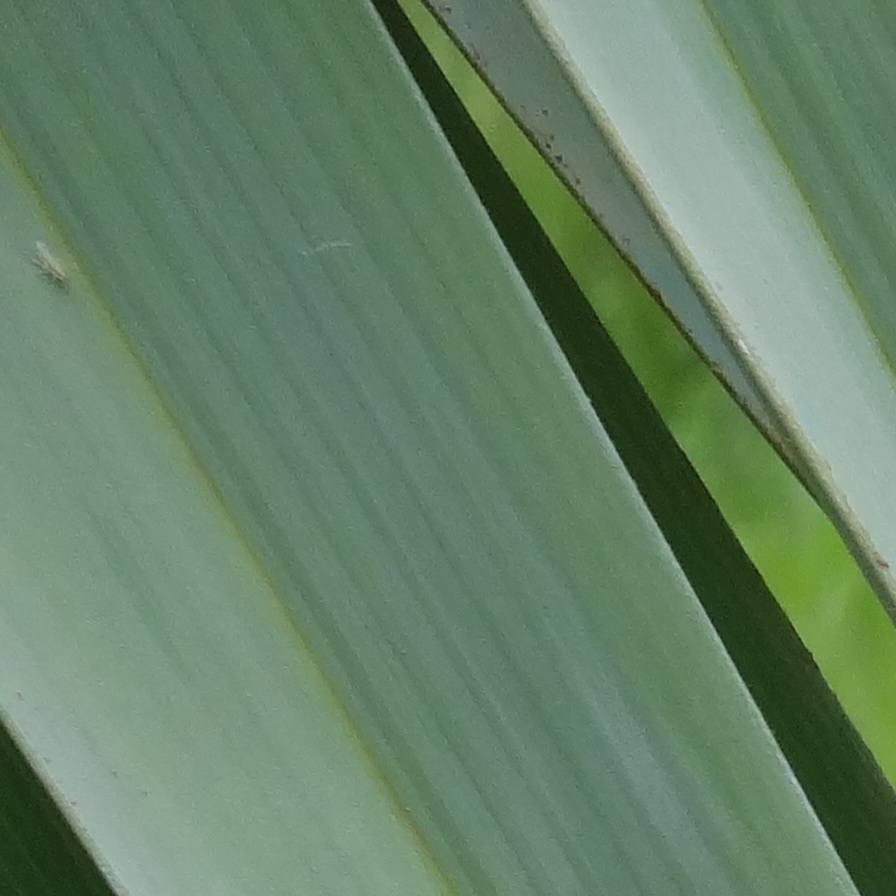
Label: Bug